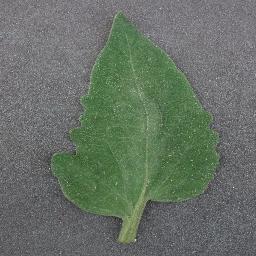
Label: Tomato___healthy